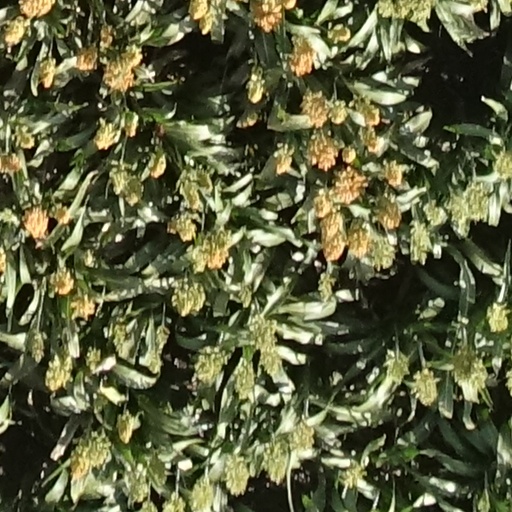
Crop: sorghum